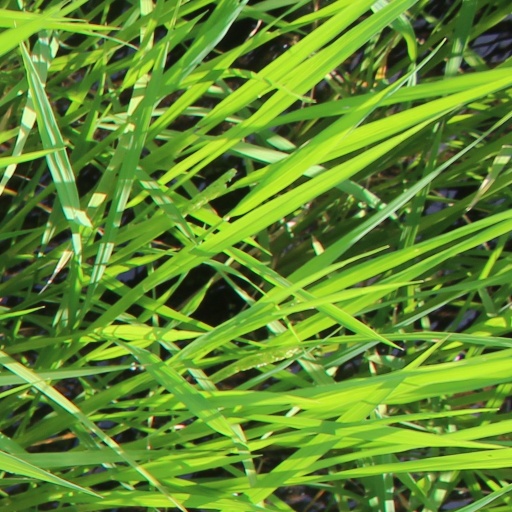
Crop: rice